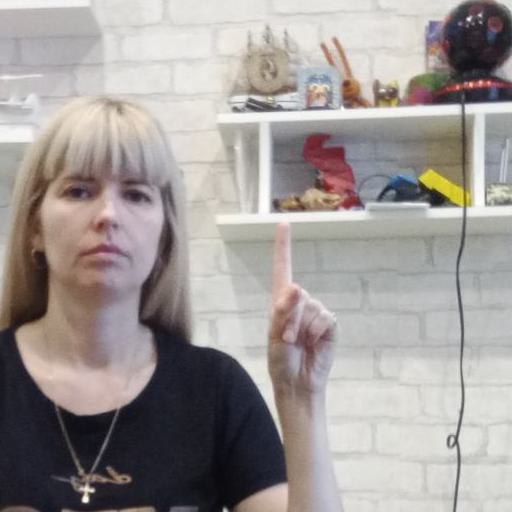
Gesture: one